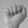
ASL letter: A